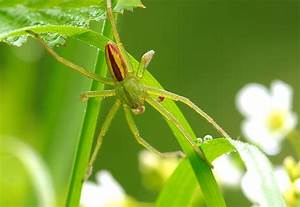
Label: ragno